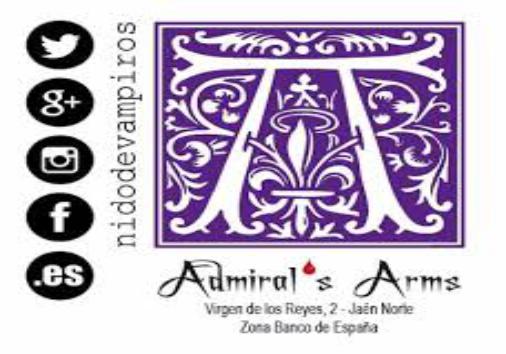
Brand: Admiral
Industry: Clothes